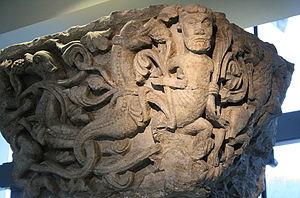
Chapiteau roman provenant de la cathédrale Saint-Lambert à Liège (vers 1180). Musée du Grand Curtius, Liège, Belgique
Le chapitre de Saint-Materne de la cathédrale Saint-Lambert de Liège est le seigneur tréfoncier des biens et le chapitre cathédral procède à l'élection de l'évêque de Liège dont le siège est à la cathédrale Notre-Dame-et-Saint-Lambert de Liège.
Liège, aussi surnommée « La Cité ardente », est une ville francophone de l'est de la Belgique. Elle est le chef-lieu de la province de Liège et la capitale économique de la Wallonie. De 972 à 1795, elle fut la capitale de la Principauté de Liège. Du VIIIᵉ au XVIᵉ siècle, elle fut le siège du vaste évêché de Liège, héritier de la Civitas Tungrorum.
L’art mosan est un art roman d'influence carolingienne et ottonienne de la vallée de la Meuse, actif du XIᵉ au XIIIᵉ siècles. La région mosane correspond aux frontières de l'ancien diocèse de Liège qui s'étendait principalement dans le territoire de l'actuelle Belgique, mais également sur une partie de la France, des Pays-Bas et de l'Allemagne.
La cathédrale Notre-Dame-et-Saint-Lambert fut la cathédrale de Liège jusqu'en 1794, date du début de sa destruction. Cette immense cathédrale gothique, à la mémoire de saint Lambert, occupait l'actuelle place Saint-Lambert, au cœur de Liège. Avec ses deux chœurs, ses deux transepts, ses trois nefs à trois étages, le circuit de ses chapelles absidales et collatérales, son cloître et ses annexes, et sa flèche de 135 mètres, la cathédrale Notre-Dame-et-Saint-Lambert faisait partie des grands vaisseaux du monde occidental au Moyen Âge et était le monument majeur du gothique mosan. Elle pouvait contenir 4 000 personnes.
L’Art mosan, art roman d'influence carolingienne et ottonienne s'est développé dans la vallée de la Meuse, du XIᵉ au XIIIᵉ siècles. La région mosane correspond aux frontières de l'ancien diocèse de Liège qui s'étendait en grande partie dans le territoire de l'actuelle Wallonie.